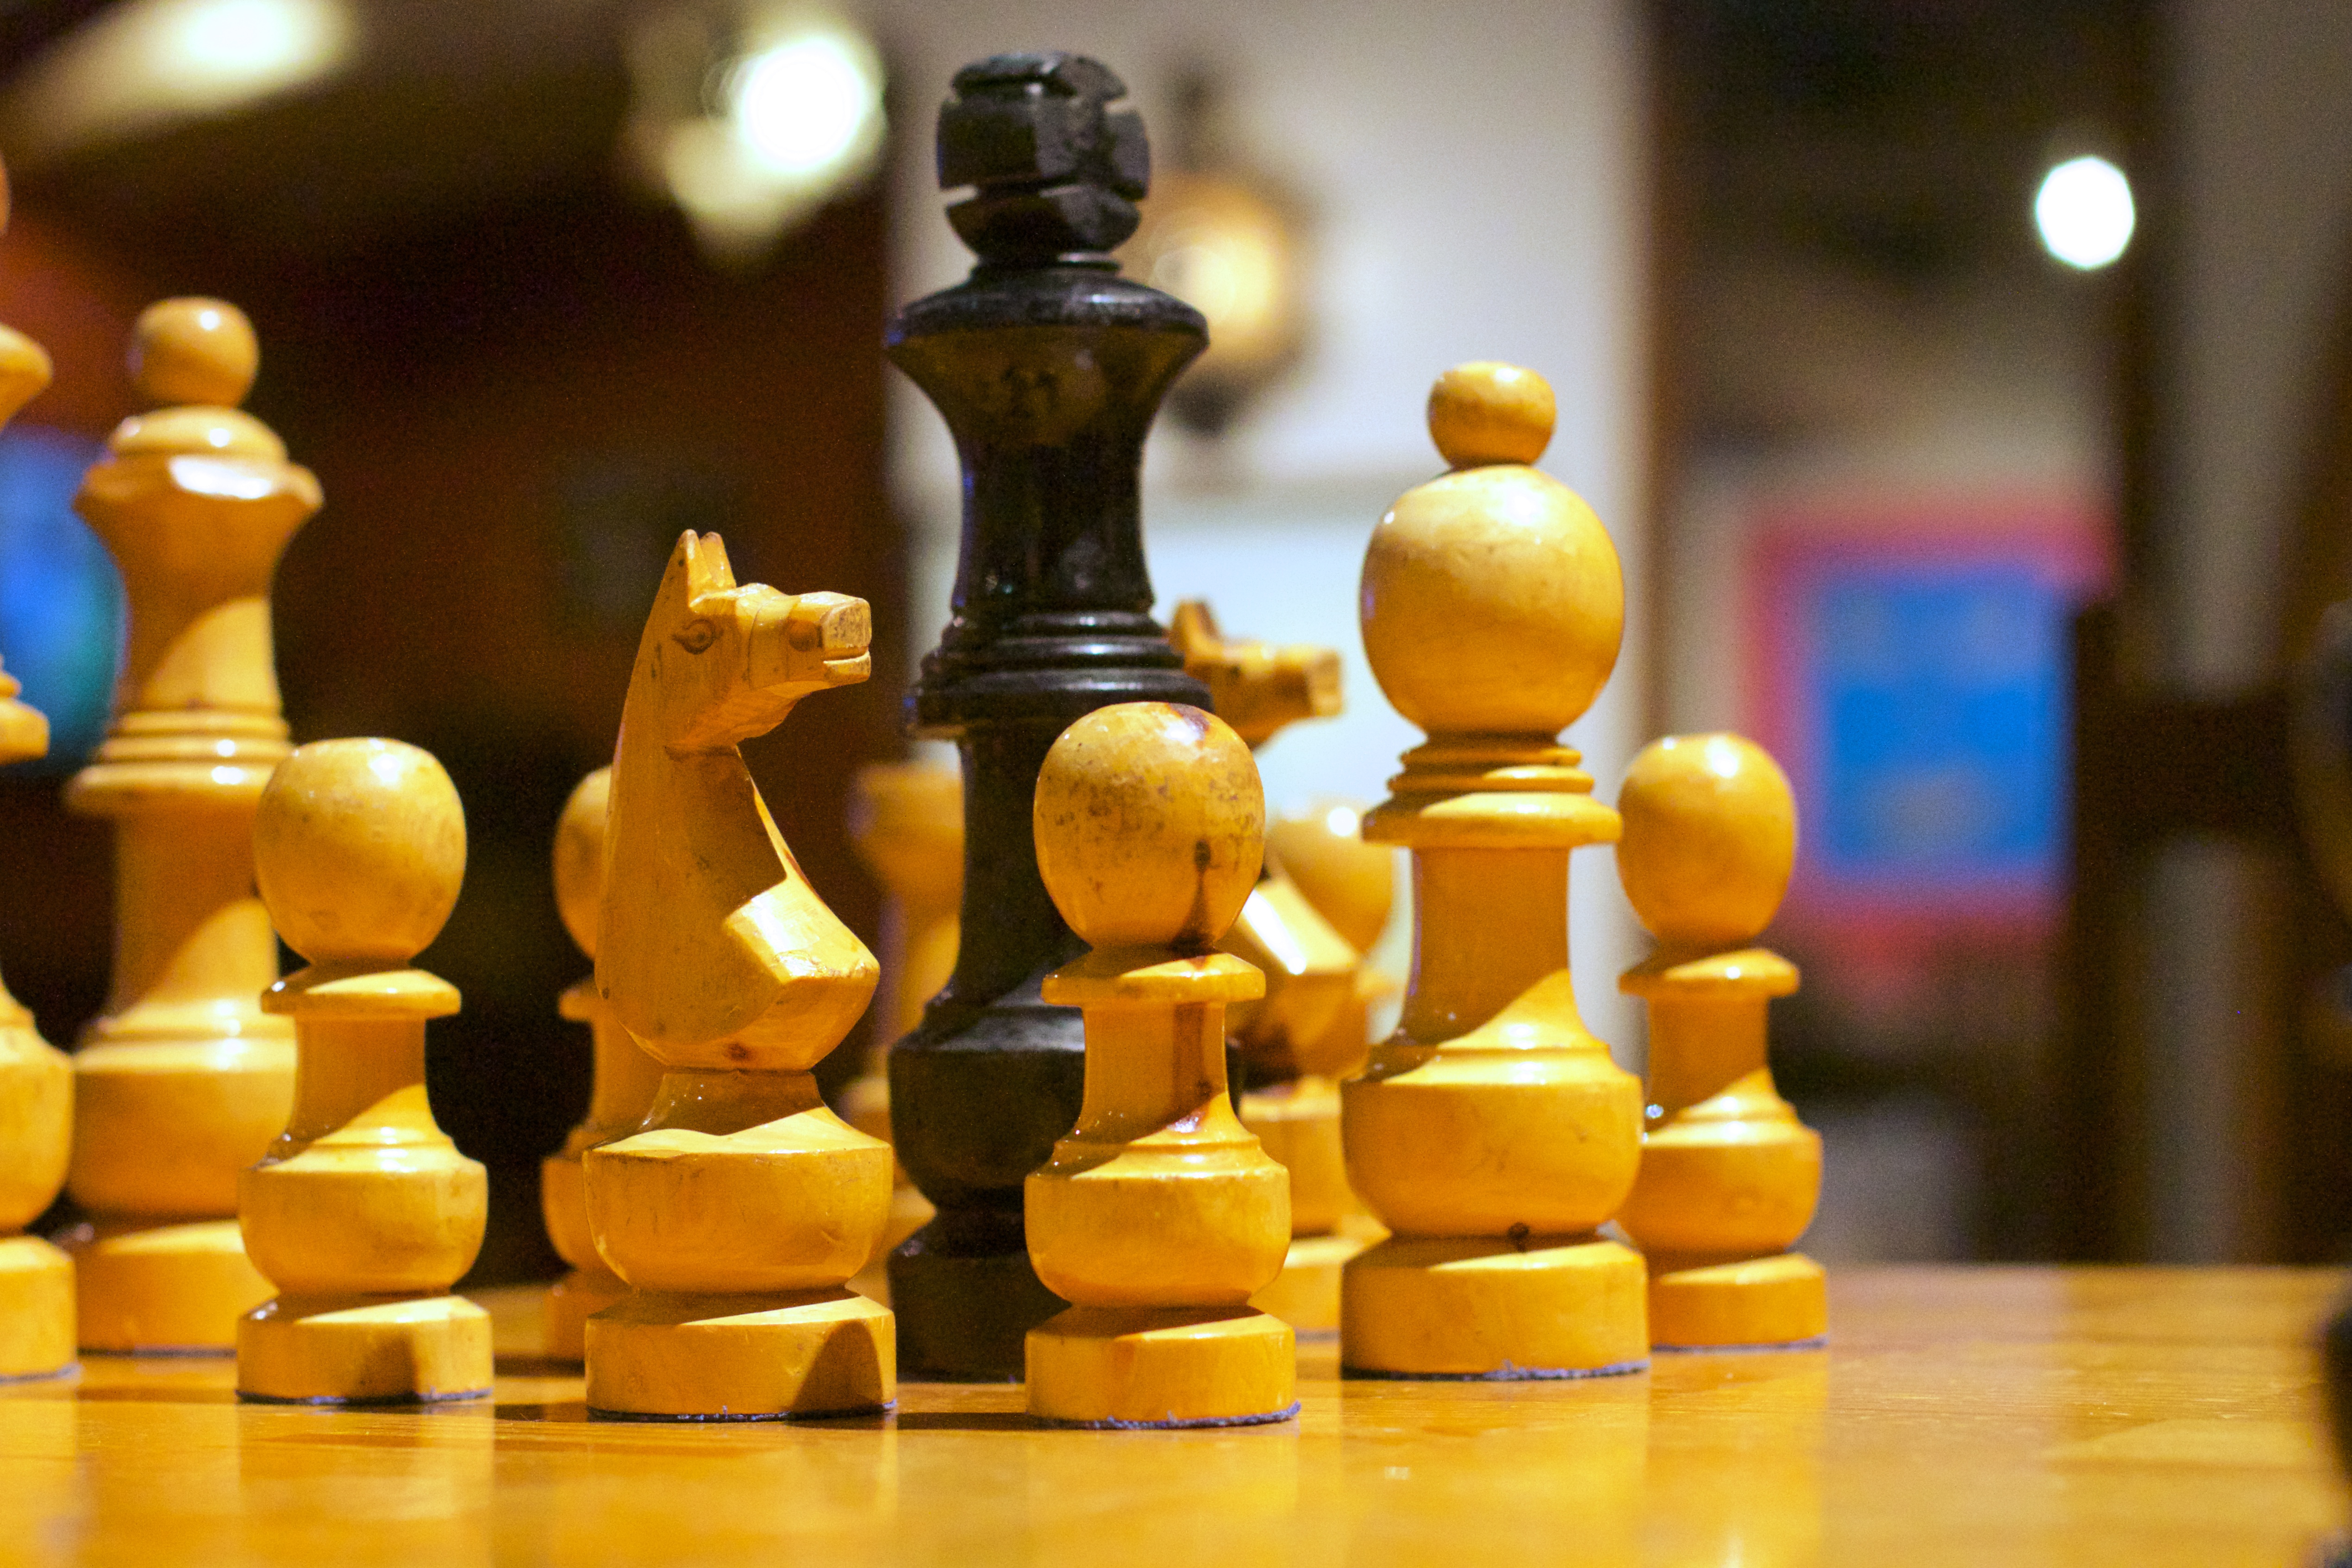
play, recreation, board game, sports, chess, chessboard, games, indoor games and sports, tabletop game